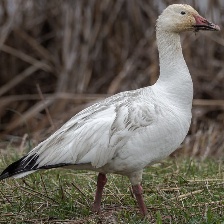
Species: SNOW GOOSE
Scientific name: ANSER CAERULESCENS
ImageNet parent category: goose